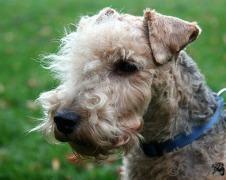
Lakeland_terrier